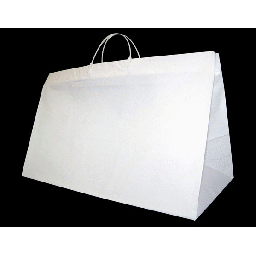
Label: plastic